Gina Cole

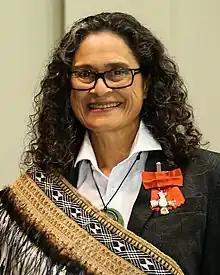
Cole in 2023

Gina Annette Cole (born 1960) is a New Zealand writer and lawyer. Her writing is inspired by her experiences as a queer Fijian woman. Her short story collection "Black Ice Matter" received the award for best first book of fiction at the 2017 Ockham New Zealand Book Awards. Her first novel "Na Viro" was published in July 2022.